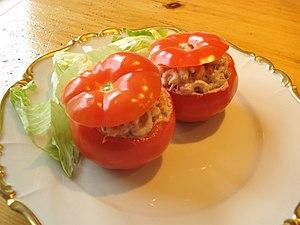
Tomate aux crevettes
La tomate aux crevettes, ou tomate-crevettes, est une spécialité culinaire belge, composée d'une tomate évidée, non mondée, farcie de crevettes grises décortiquées et mélangées à de la mayonnaise. Le chapeau de la tomate est parfois replacé au-dessus comme décoration.